Montgomery Castle

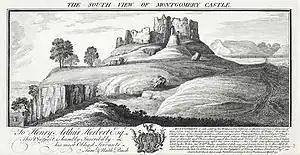
The south view of Montgomery Castle

Montgomery Castle is a stone castle looking over the town of Montgomery in Powys, Mid Wales. It is one of many Norman castles on the border between Wales and England.